Nobility privileges in Poland

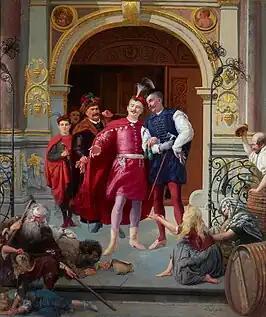
Polish "szlachta" nobles in Gdańsk. Painting by Wilhelm August Stryowski.

Another milestone privilege came in 1374 when Louis I of Hungary issued the Privilege of Koszyce, under which the king promised not to levy any taxes without agreement from the "szlachta". From this, the nobles derived considerable leverage in their future dealings with the monarchy. Louis also promised to pay the ransom for any nobles taken into captivity during wars abroad and promised that the nobles would not have to aid in the construction of castles unless they gave prior agreement for such a project to begin. This privilege also stated that the king had a duty to ensure that the country did not lose any territories, and regulated some issues related to the posting of officials. Finally, the king promised that the office of "starosta" would only be given to Poles and that the offices of a given province ("ziemia") would only be given to the local nobles.